Desert Forest Golf Club

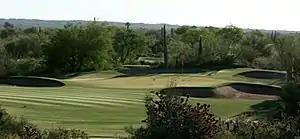
17th Hole of the Desert Forest Golf Course

In 1990 Desert Forest hosted the USGA Senior Amateur Championship, over the week of October 15 to October 20, 1990. The winner of the tournament was Jackie Cummings, who won a semi-final match against Rick Jones after eliminating the 1988 Senior Amateur Champion Clarence Moore in the quarter-finals. Cummings became the youngest winner in the history of the championship at that time, winning at age 55 by defeating fellow finalist Bobby Clark.